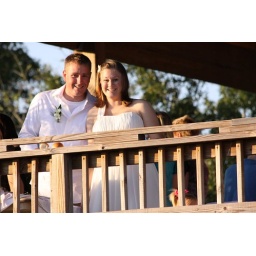
Brian and Skye getting ready for the reception on the 2nd floor of a gazebo, overlooking a lake in Florida.